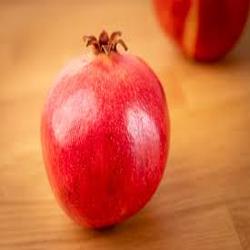
Label: Pomegranate